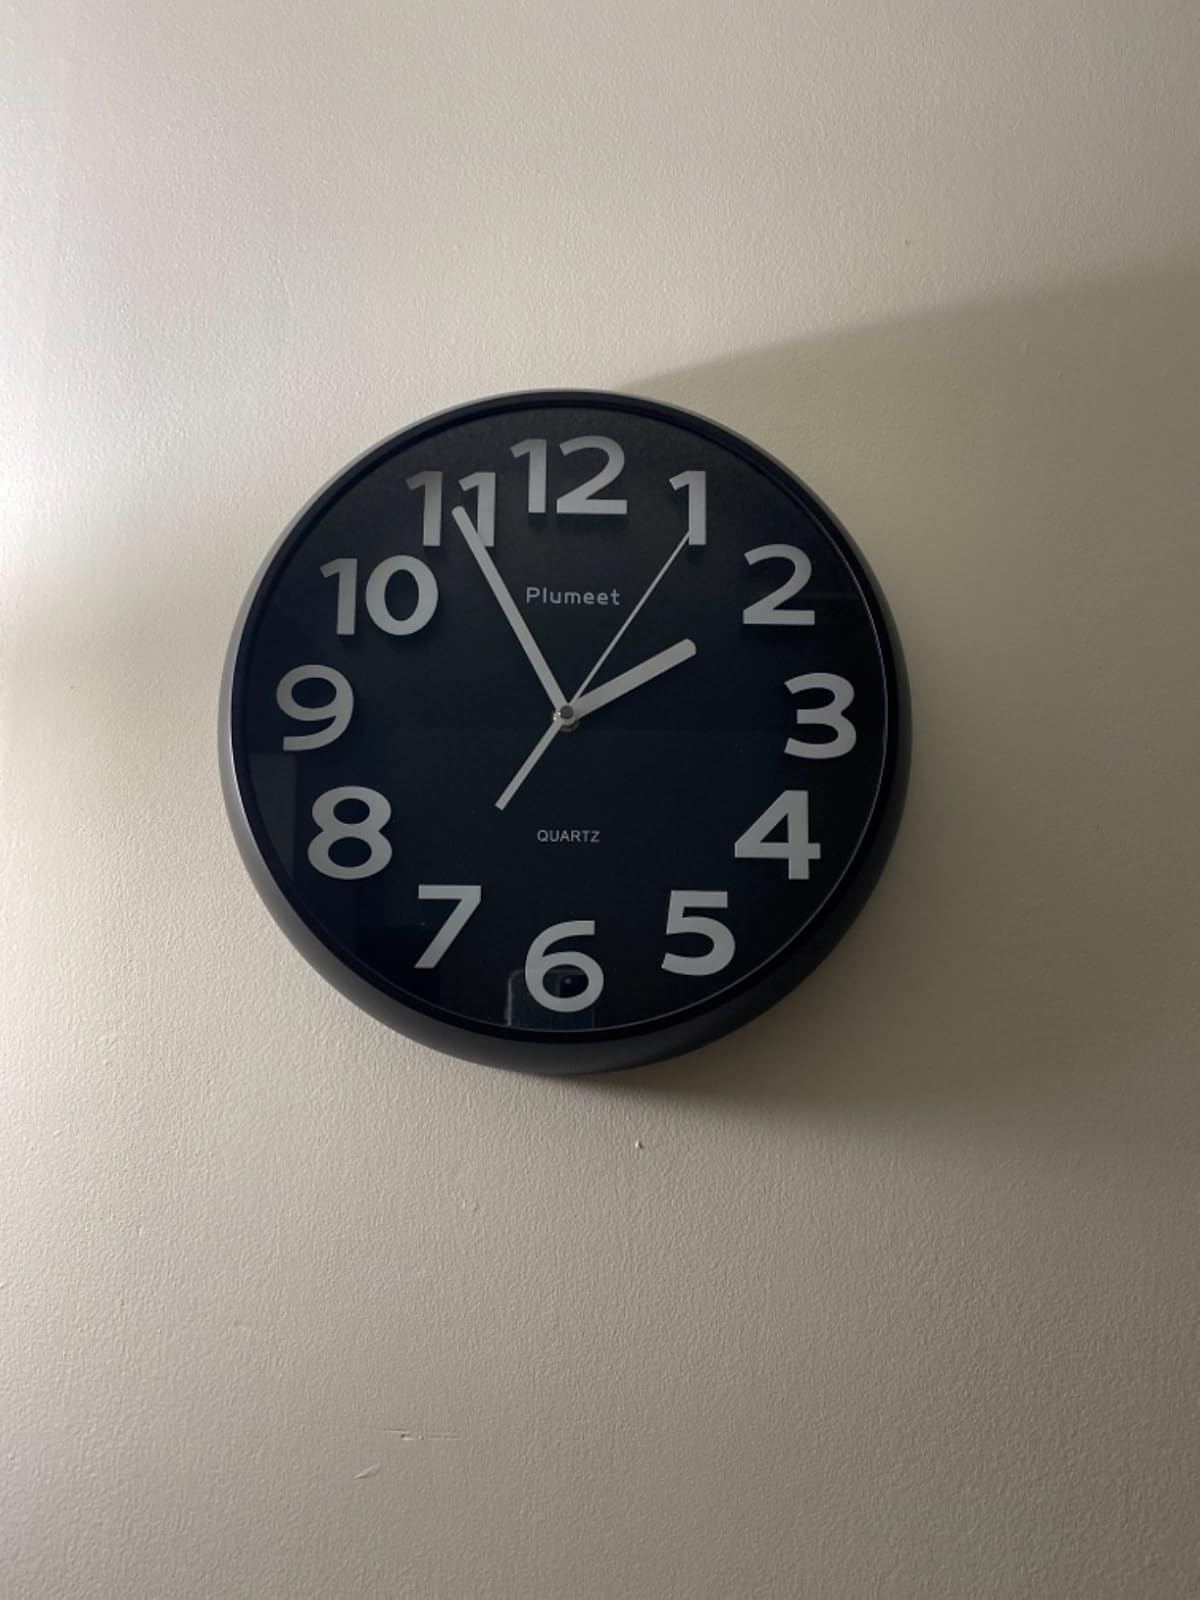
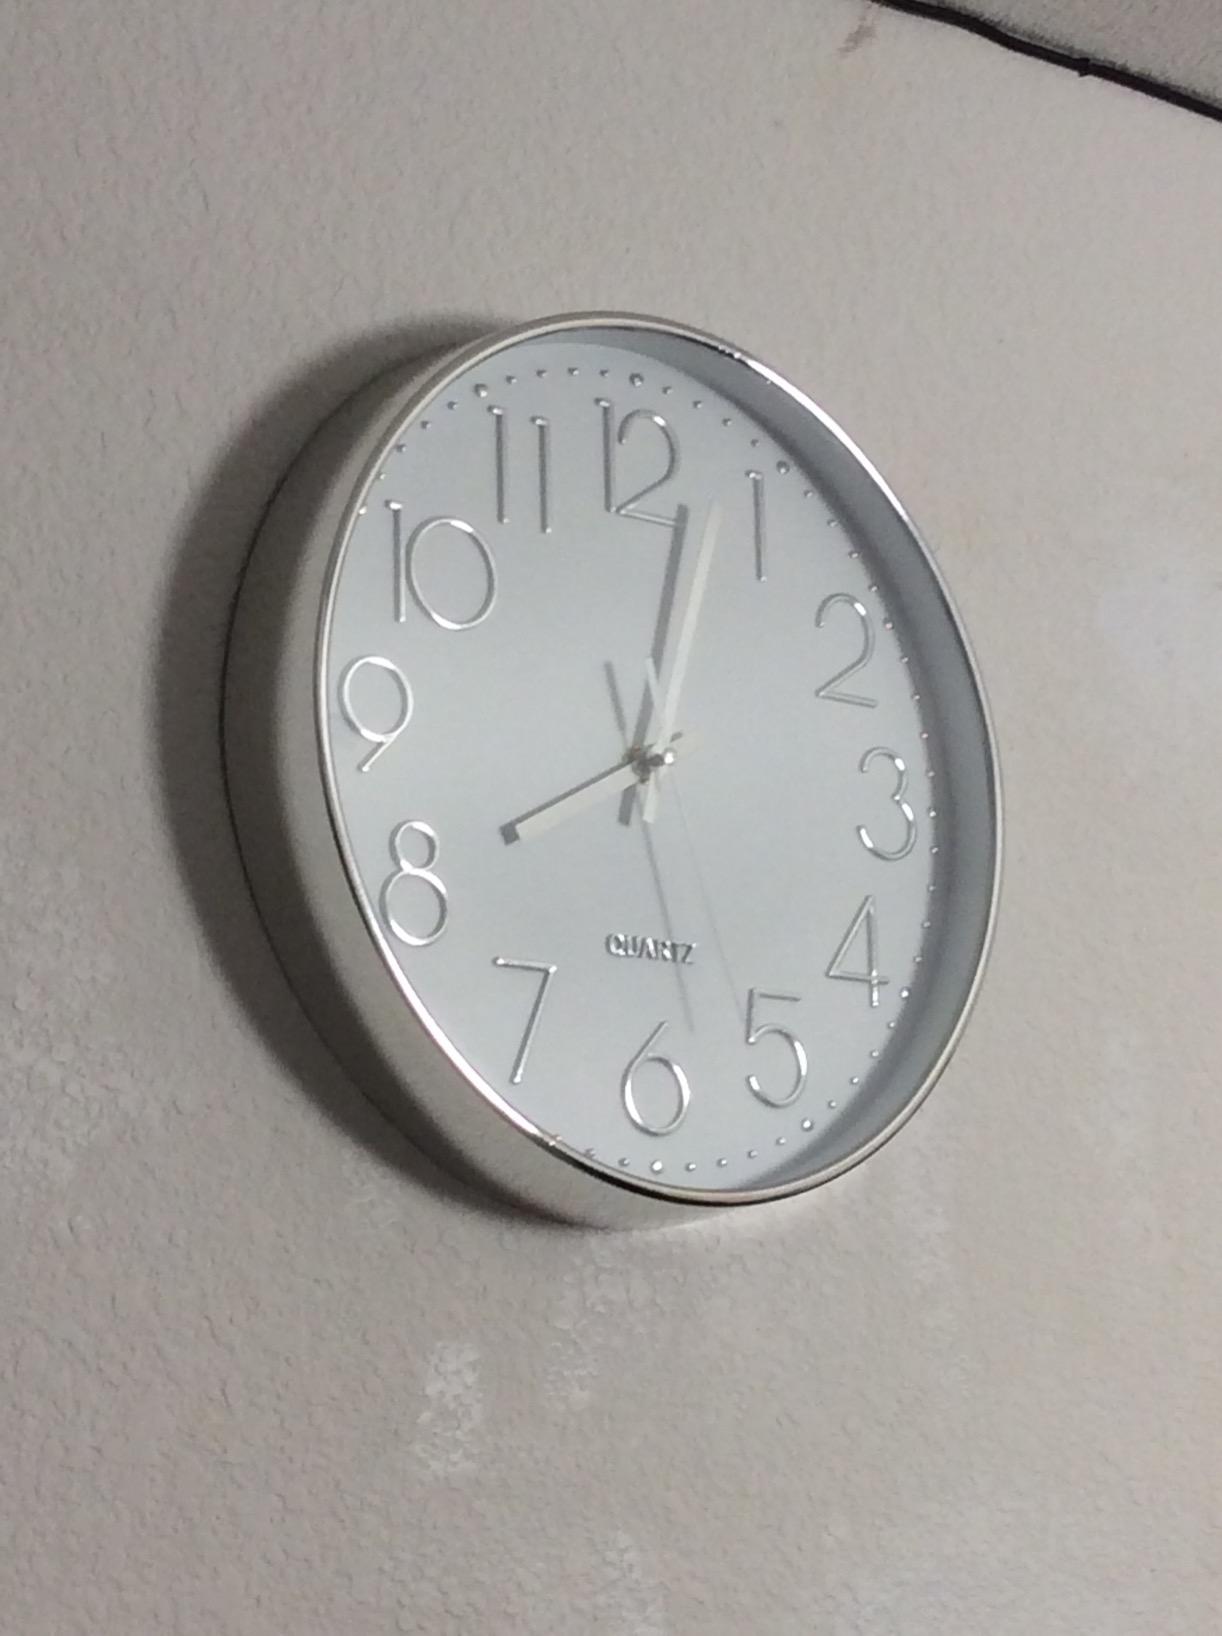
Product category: clock
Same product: no